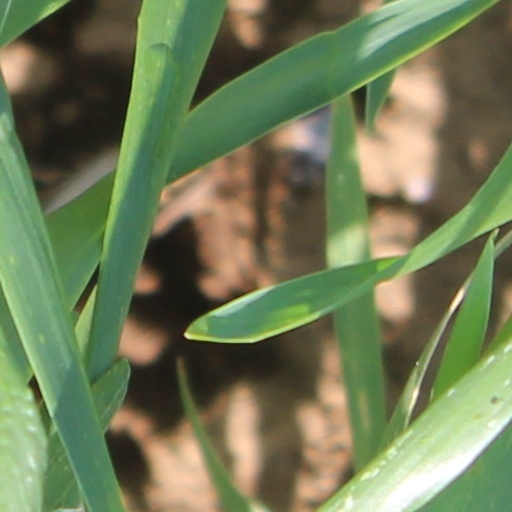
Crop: wheat